University of Manitoba

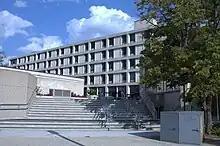
Fletcher Argue Building

In 1914, the Manitoba Law School was founded by the University of Manitoba and the Law Society of Manitoba as an affiliated college of the university. Officially opening on 3 October 1914, the School would have 123 students (including 5 women) and 21 academic staff in 1920. On 23 April 1915, a Baccalaureate Address was given at the end of the academic session for the first time in the university's history. In 1919, the University of Manitoba would found the first school of architecture in all of western Canada.